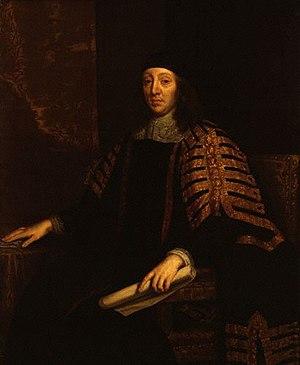
Le Master of the Rolls est le troisième plus important juge du Royaume-Uni, après le Président de la Cour Suprême du Royaume-Uni et le Lord Chief Justice. À ce titre, il préside la section civile de la Cour d'appel. Le Master of the Rolls connu le plus ancien remonte à 1286, mais il est probable qu'il y en ait eu plus tôt.
La circonscription de Colchester est une circonscription électorale anglaise située dans l'Essex et représentée à la Chambre des Communes du Parlement britannique.